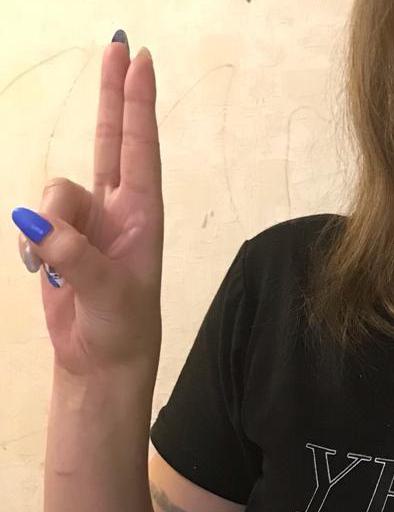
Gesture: two_up